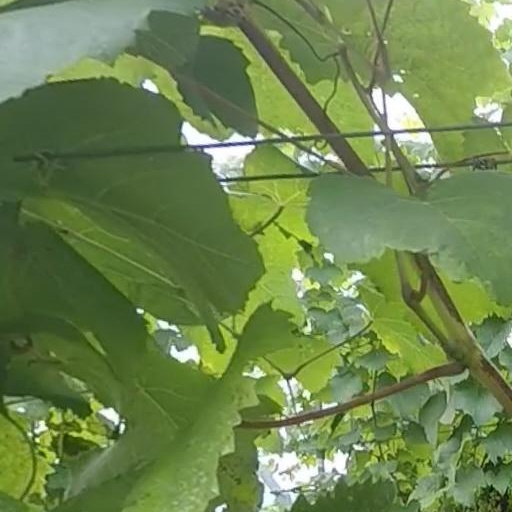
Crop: grape